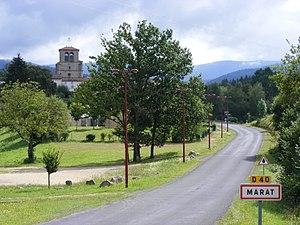
Village de Marat
Marat est une commune française, située dans le département du Puy-de-Dôme en région Auvergne-Rhône-Alpes.